Trijet

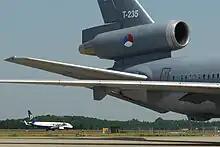
"Straight-through" central engine layout on the DC-10-based KC-10

The McDonnell Douglas DC-10 and related MD-11 use an alternative "straight-through" central engine layout, which allows for easier installation, modification, and access. It also has the additional benefit of being much easier to re-engine. However, this sacrifices aerodynamics compared to the S-duct. Also, as the engine is located much higher up than the wing-mounted engines, engine failure will produce a greater pitching moment, making it more difficult to control.